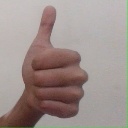
अक्षर: थ